Western Herald (Bourke)

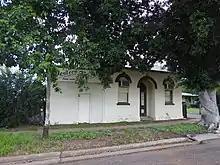
The old "Western Herald" newspaper building, 36 Mertin Street (2021).

The "Western Herald" was first published in 1887. The founding editor of the newspaper was Edward Davis Millen. Philip Chapman was taken into partnership around 1889, and was editor until 1918, when the newspaper was purchased by brothers Archibald and Samuel Carmichael. In the 1930s the partnership became Carmichael & Son, with Archibald and his son Lester.